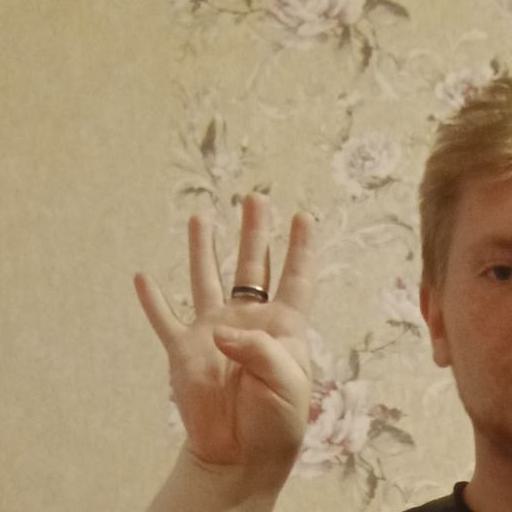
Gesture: four